David A. Kessler

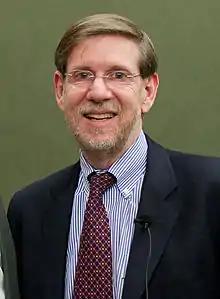
Kessler in April 2009

David Aaron Kessler (born May 13, 1951) is an American pediatrician, attorney, author, and administrator (both academic and governmental) who served as Chief Science Officer of the White House COVID-19 Response Team from January 20, 2021 to May 2023.